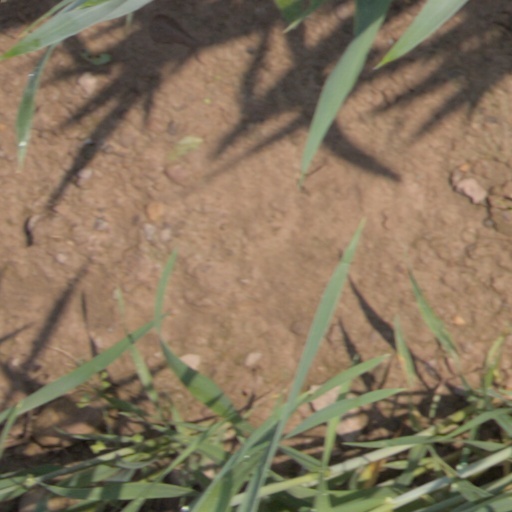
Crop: wheat